Project Makeover

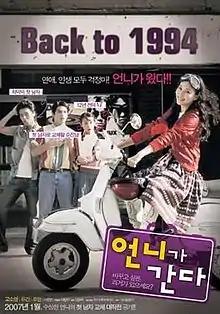
Theatrical poster

Project Makeover (also known as "Operation Makeover" or "Go Go Sister") is a 2007 South Korean film. In an online poll conducted by web portal Daum, Korean netizens named "Project Makeover" as the worst film of 2007.